Trinity College, Toronto

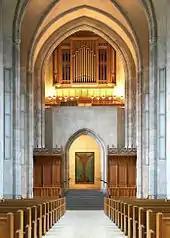
The choir loft

The college's northern wing was completed by architects Somerville, McMurrich and Oxley in 1963, thereby completely enclosing the college quadrangle.